Beijing International Studies University

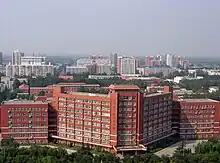
Main Hall, Beijing International Studies University, September 2006

It was proposed by the then Premier Zhou Enlai to the State Council and the establishment of Beijing International Studies University was given the highest priority.